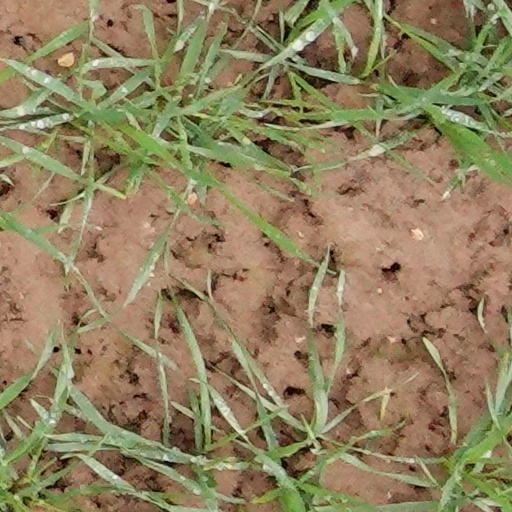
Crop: wheat